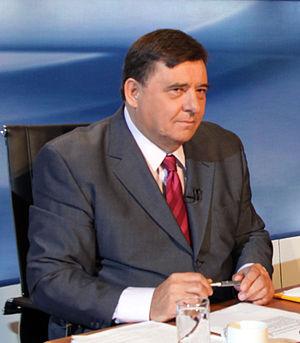
Des élections législatives anticipées ont lieu en Grèce le 25 janvier 2015 après l'échec, lors du 3ᵉ tour de l'élection présidentielle anticipée de 2014, à élire un nouveau président de la République. Le Premier ministre Antónis Samarás annonce la dissolution du Parlement le 29 décembre 2014 et la convocation d'élections législatives anticipées le 25 janvier 2015.